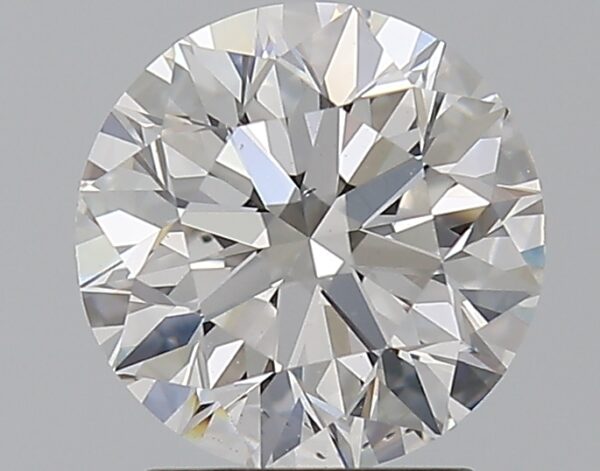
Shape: round
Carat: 1.9
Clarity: VS2
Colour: D
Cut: EX
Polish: EX
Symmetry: EX
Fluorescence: ST
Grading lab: GIA
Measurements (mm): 7.79 x 7.85 x 4.96